Shogo Akiyama

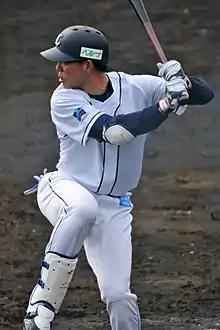
Akiyama batting for the Lions

In 2015, Akiyama set the NPB record for hits in a single season with 216, surpassing the 214 collected by Matt Murton of the Hanshin Tigers in 2010. He also batted a career-best .359 average for the year. In 2017, he led the NPB with a .322 average. Over the last 5 seasons of his career in NPB (2015–2019), Akiyama batted a .321 average and appeared in 5 consecutive NPB All-Star games.